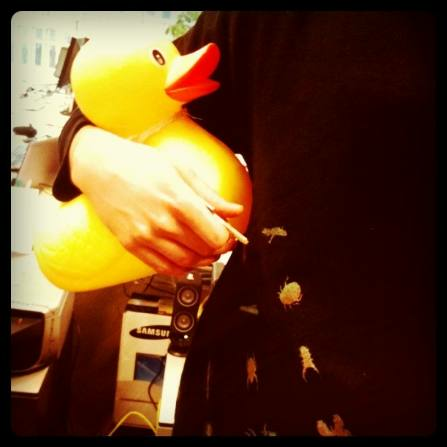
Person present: No